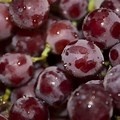
Label: grape